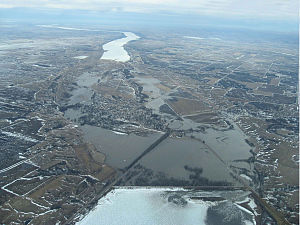
Big Stone Lake
Oversvømmelse i 2007 mellem søerne Lake Traverse for neden og Big Stone Lake øverst
Big Stone Lake er en lang smal sø, som udgør en del af grænsen mellem delstaterne Minnesota og South Dakota i USA. Søen er 42 km lang og ca. 2 km bred, har et areal på 5.100 ha og en dybde op til 4,9 m. Den udgør egentlig resterne af en flod, som fandtes på stedet under en tid efter den seneste istid og afvandede den dengang store sø Lake Agassiz. Big Stone Lake er dannet, hvor floddalen dengang var dybest.